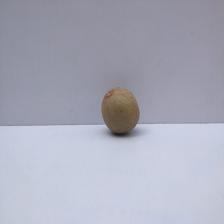
Size: Small